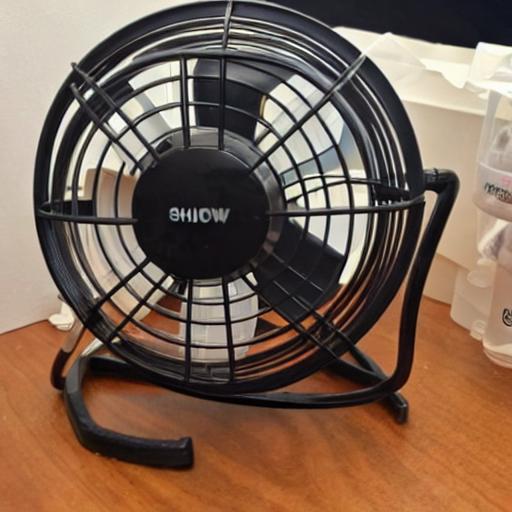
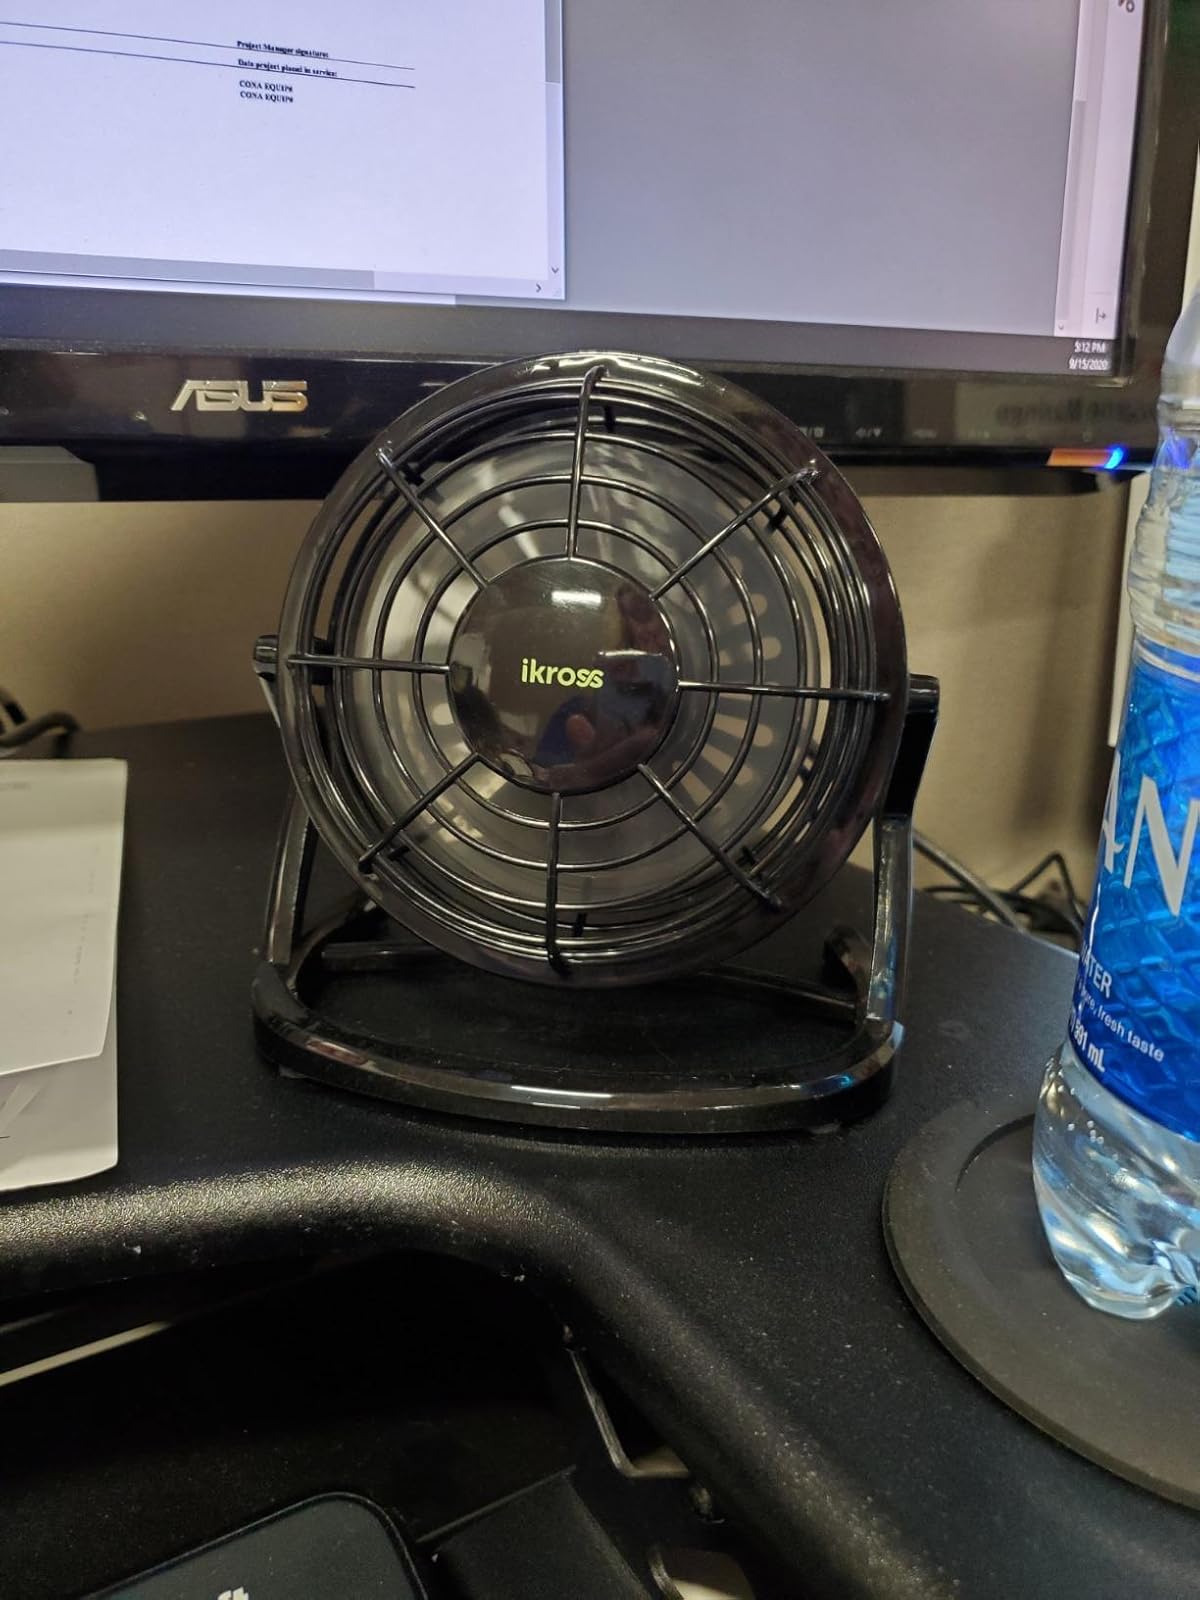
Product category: fan
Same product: no